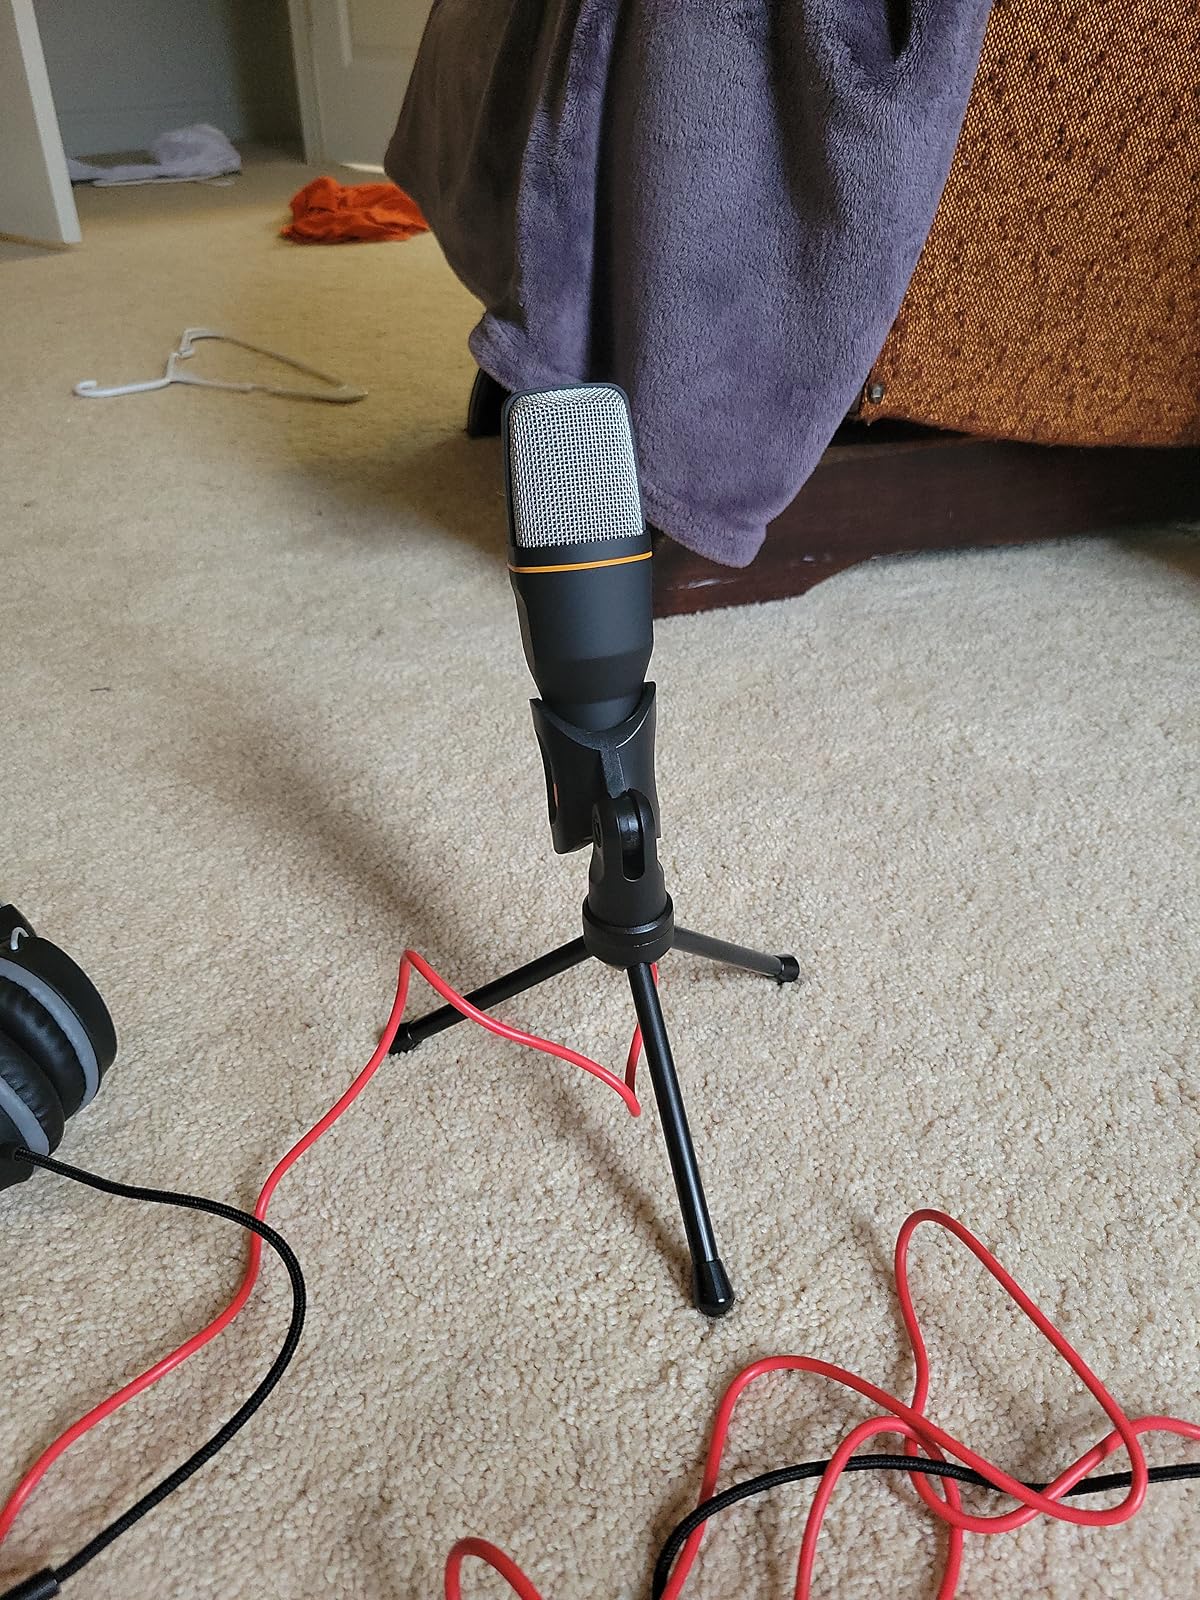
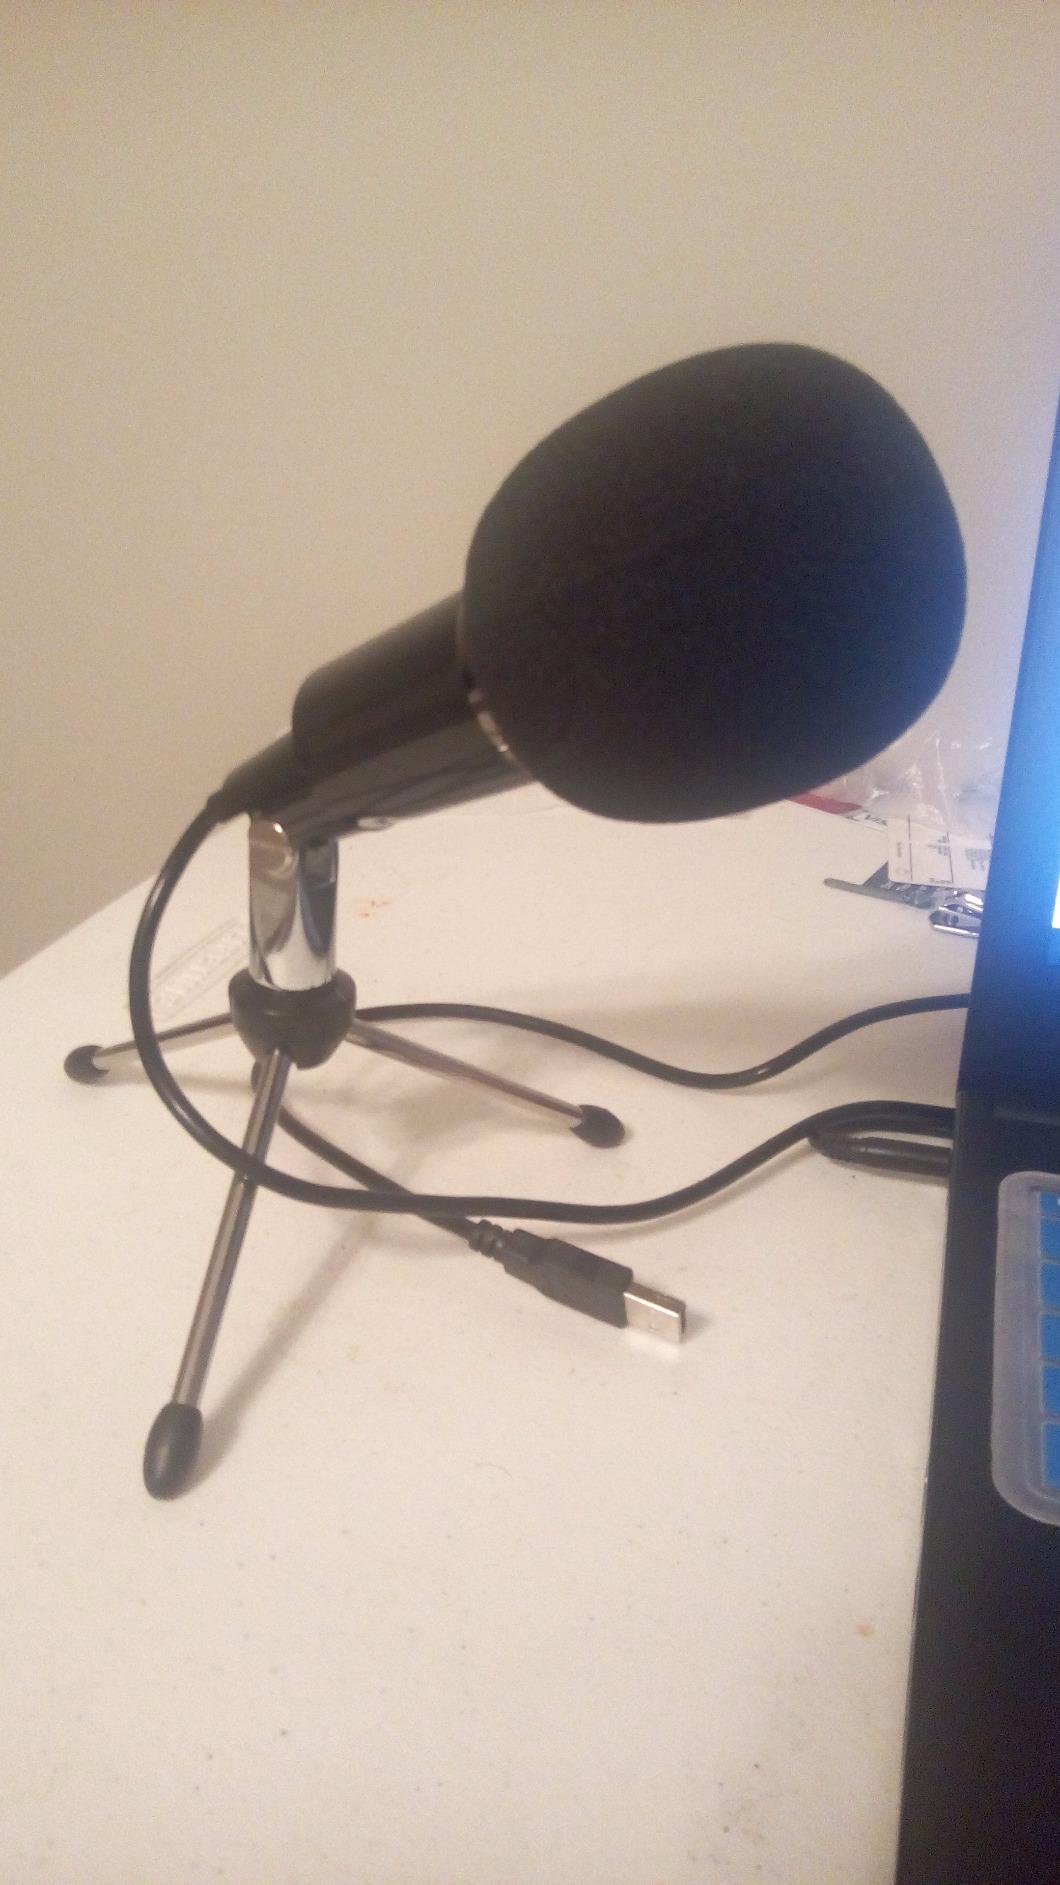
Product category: microphone
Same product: no